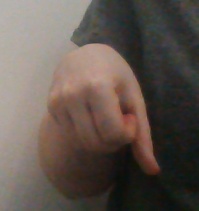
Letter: waw